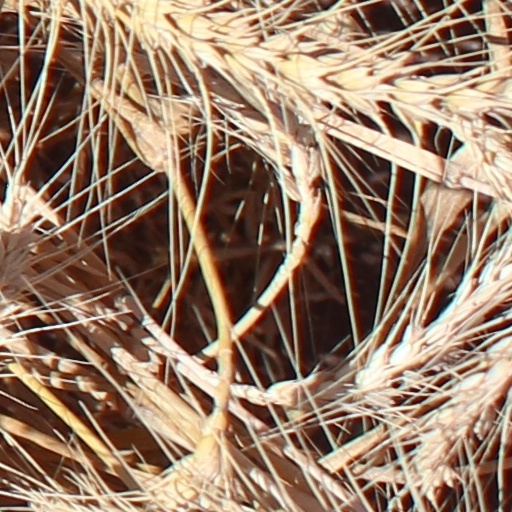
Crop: wheat